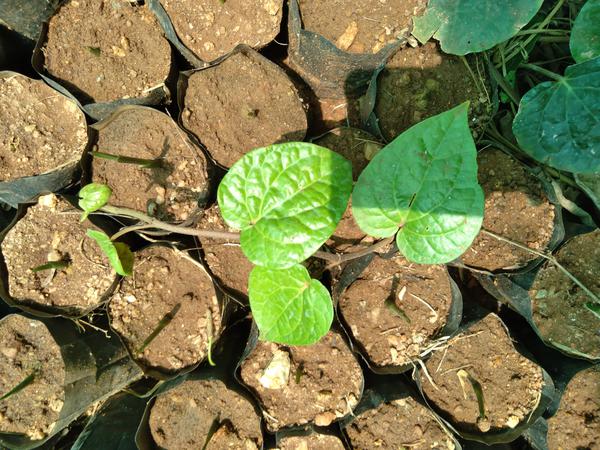
Plant: Betel